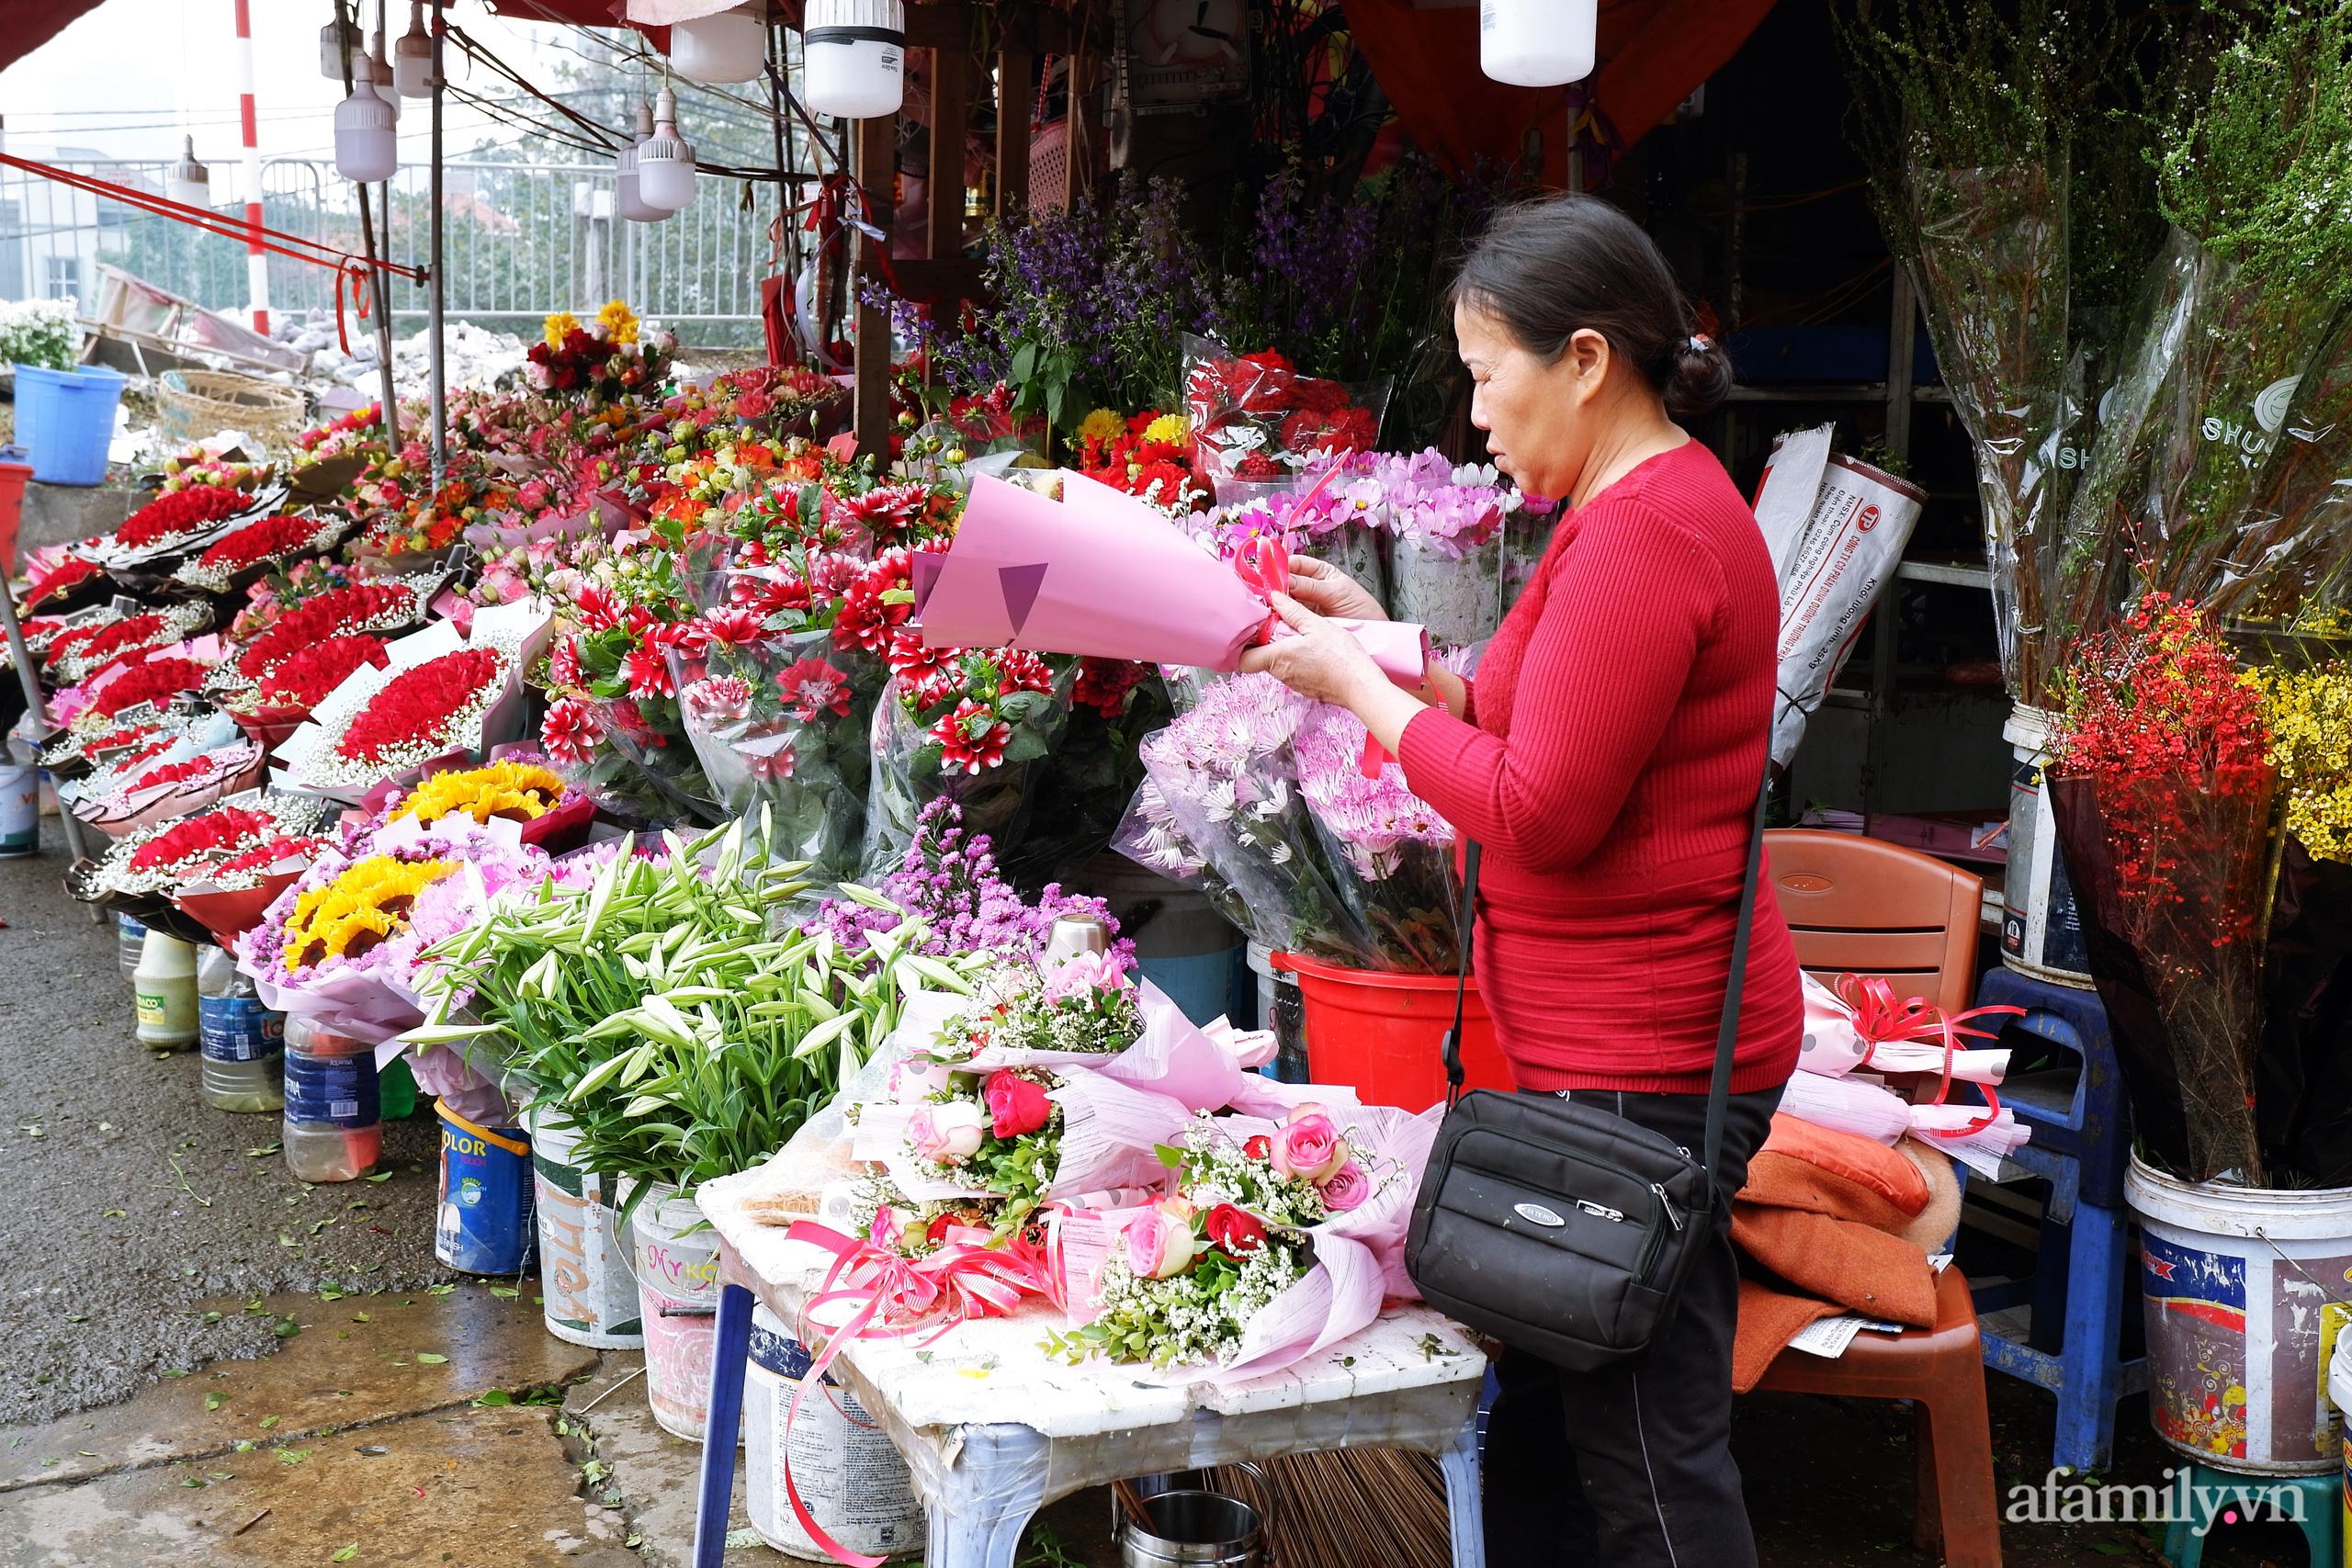
người phụ nữ đang đứng ở bên quầy bán hoa